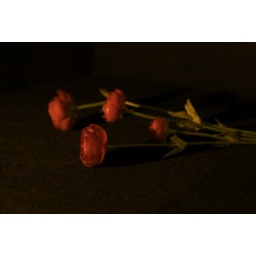
Fake red flowers lit by candlelight